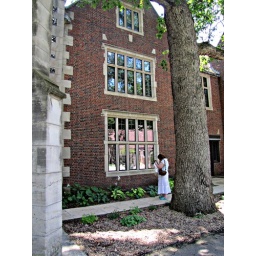
That's one big tree in front of the house